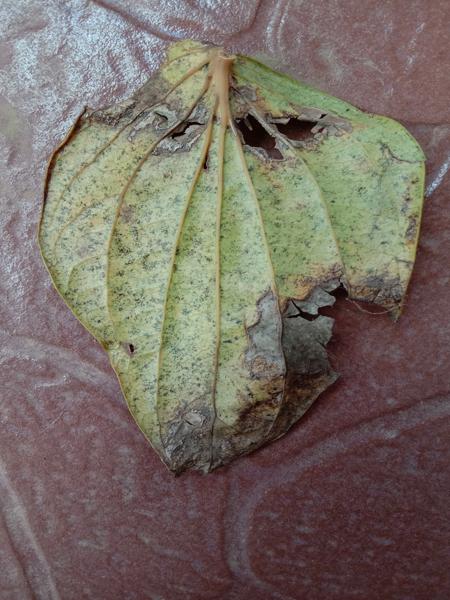
Plant: Betel